Damien Wilkins

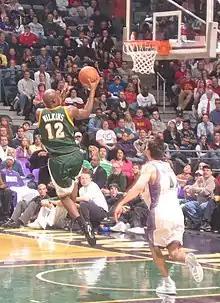
Wilkins playing for the Sonics.

In the 2007 season, the departure of Rashard Lewis and Ray Allen made Wilkins a starter. On November 16, 2007, he scored a career-high 41 points and grabbed 9 rebounds in a game against the Atlanta Hawks.